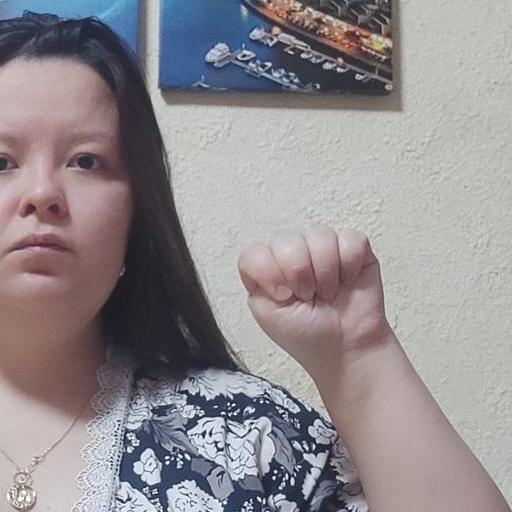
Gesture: fist